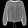
Label: Shirt